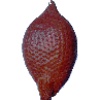
Label: salak